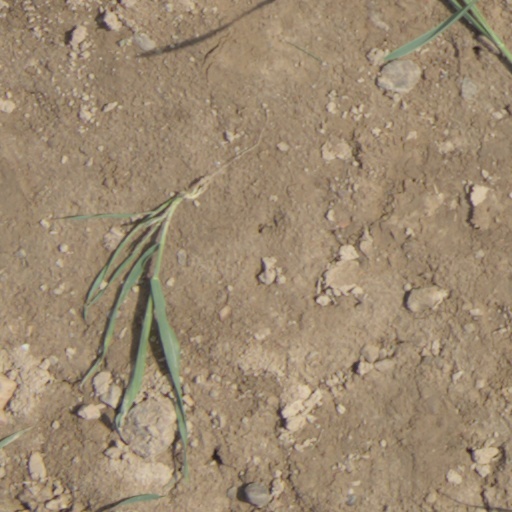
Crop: wheat